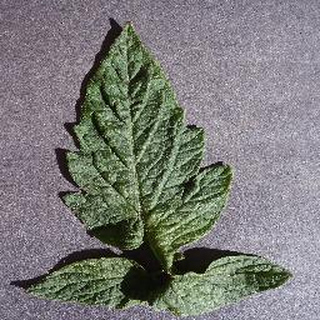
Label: healthy_tomato